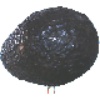
Label: avocado